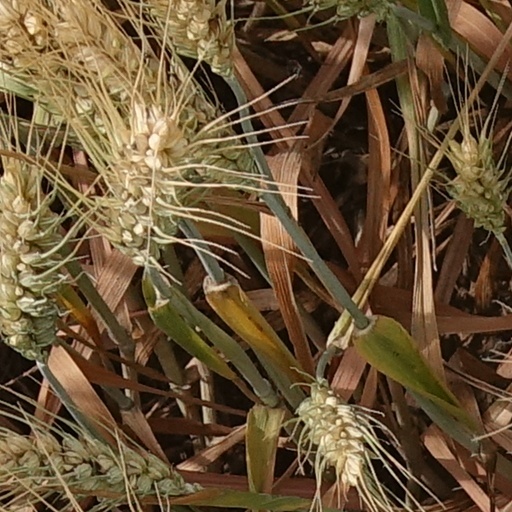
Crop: wheat